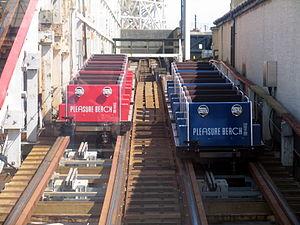
Pleasure Beach, Blackpool est un parc d'attractions situé comme son nom l'indique à Blackpool dans le Lancashire, en Angleterre.
Duinrell
Grand National sont des montagnes russes en bois à anneau de Möbius du parc Pleasure Beach, Blackpool, localisées à Blackpool, dans le Lancashire, au Royaume-Uni.
Les montagnes russes à anneau de Möbius sont des montagnes russes en duel ou racing. Sa particularité est qu'il y a une piste continue au lieu de deux, séparées. Par conséquent, la station d'où le train part n'est pas la même que celle où il arrive.
Les montagnes russes racing, ou course de montagnes russes sont des montagnes russes assises en métal, en bois ou hybrides. Les montagnes russes racing ont deux voies, parallèles ou symétriques. Le terme anglophone est racing roller coaster.